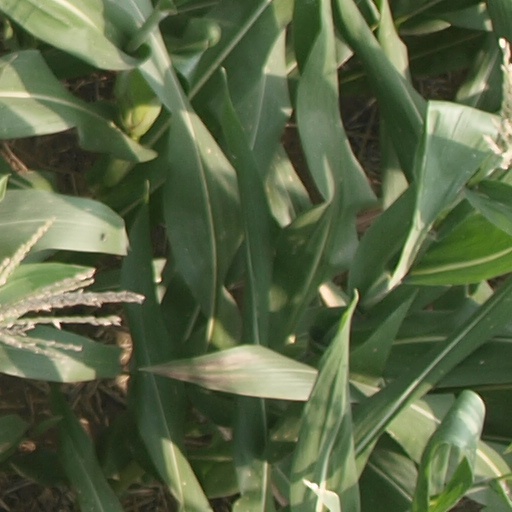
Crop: maize; corn